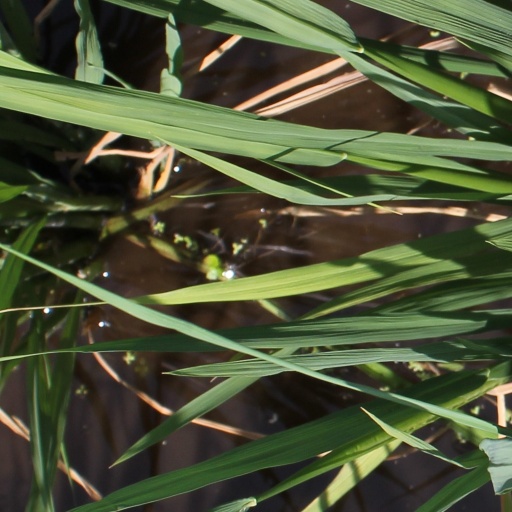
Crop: rice